Oľga Beständigová

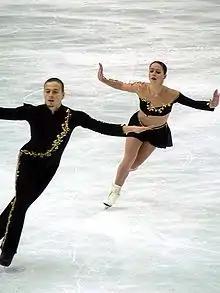
Beständigová/Beständig at the 2005 European Championships

Oľga Beständigová (born 2 May 1979) is a Slovak former competitive pair skater. With her brother, Jozef Beständig, she won nine senior international medals and eight Slovak national titles. They competed at the 2002 Winter Olympics, five World Championships, and seven European Championships, placing as high as 7th (2001 Europeans).